A Rose for Everyone

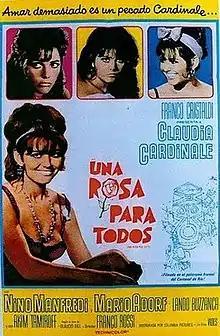

A Rose for Everyone is a 1967 Italian film. It stars Claudia Cardinale.